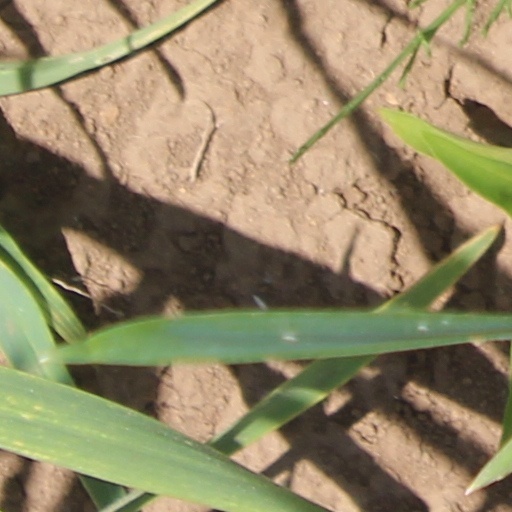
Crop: wheat